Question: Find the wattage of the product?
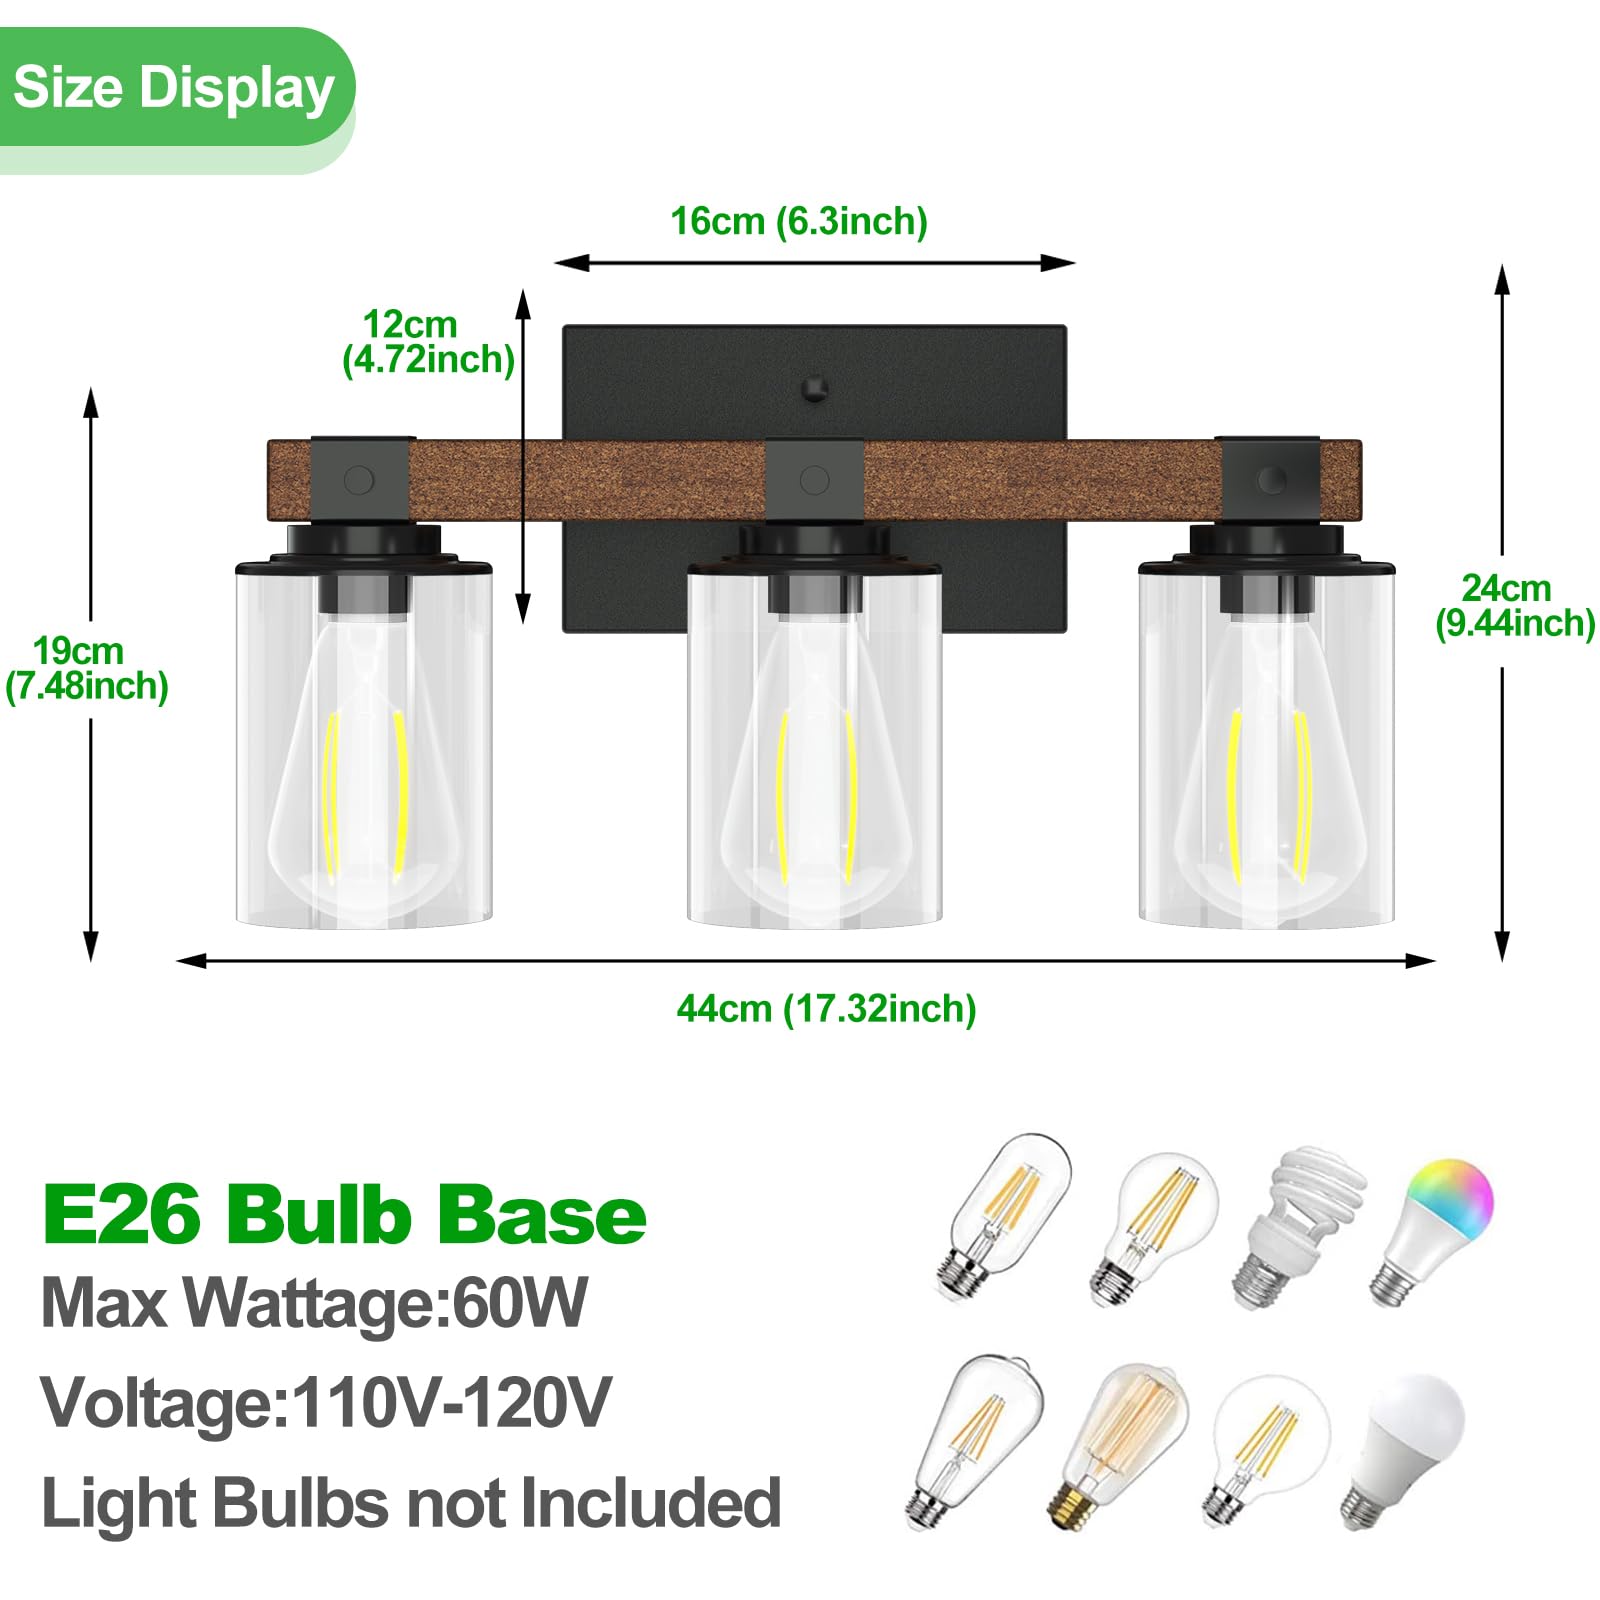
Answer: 60.0 watt